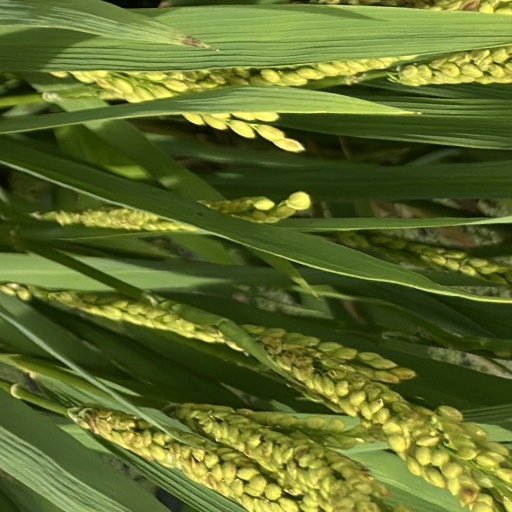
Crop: rice